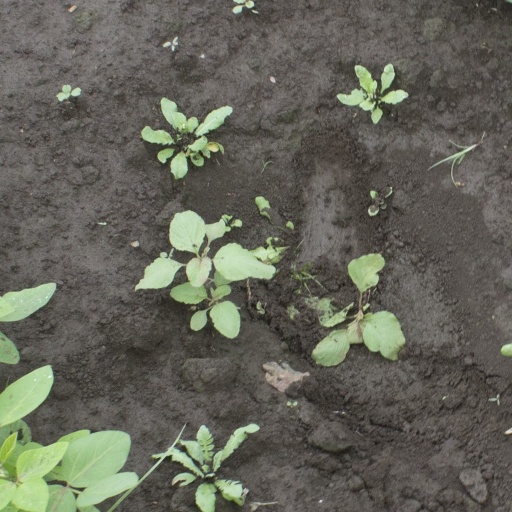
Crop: soybean